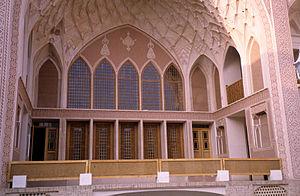
Un panj-dari est un élément traditionnel de l'architecture résidentielle persane traditionnelle.